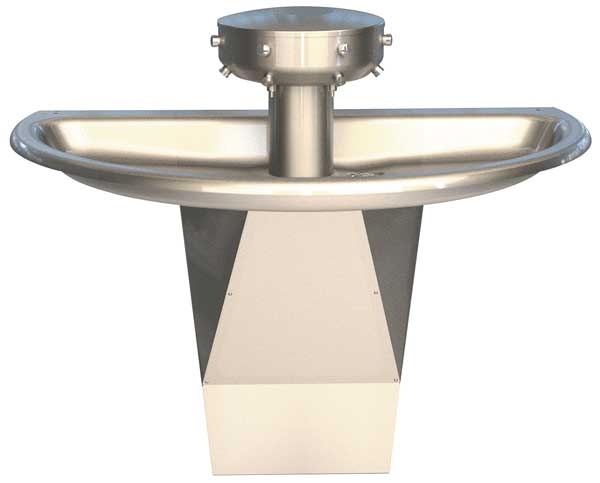
-, Semicircular, Shallow Bowl Wash Fountain
Brand: Bradley
Wash Fountain, ADA Compliance Yes, Bowl Depth 4 1/4 in, Bowl Length 54 in, Semi-Circular, Bowl Width 25 1/4 in, Non CEC Compliant, Silver, Connection Drain (In.) 1.5 in, Central Rising, Supplied From Above, Unfinished, 0.5 gpm, Gauge 14 ga, Wall, 4, Operating PSI Range 20-80, Overall Height 44 in, Overall Length 25 1/4 in, Overall Width 54 in, Bradley, Series Sentry, Stainless Steel, General Purpose, Hand Push Button, Water Inlet Connection Size 1/2 in, NPT zoro_no: G9817534
Category: Hardware > Plumbing > Water Dispensing & Filtration > Water Dispensers > Drinking Fountains